Scotia Prince Cruises

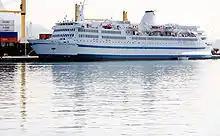
MS "Scotia Prince"

Scotia Prince Cruises was a cruise ferry operator based in Maine which owned and operated the M/S "Scotia Prince". This ferry operated across the Gulf of Maine between Portland, Maine, and Yarmouth, Nova Scotia, until the end of the 2004 sailing season.